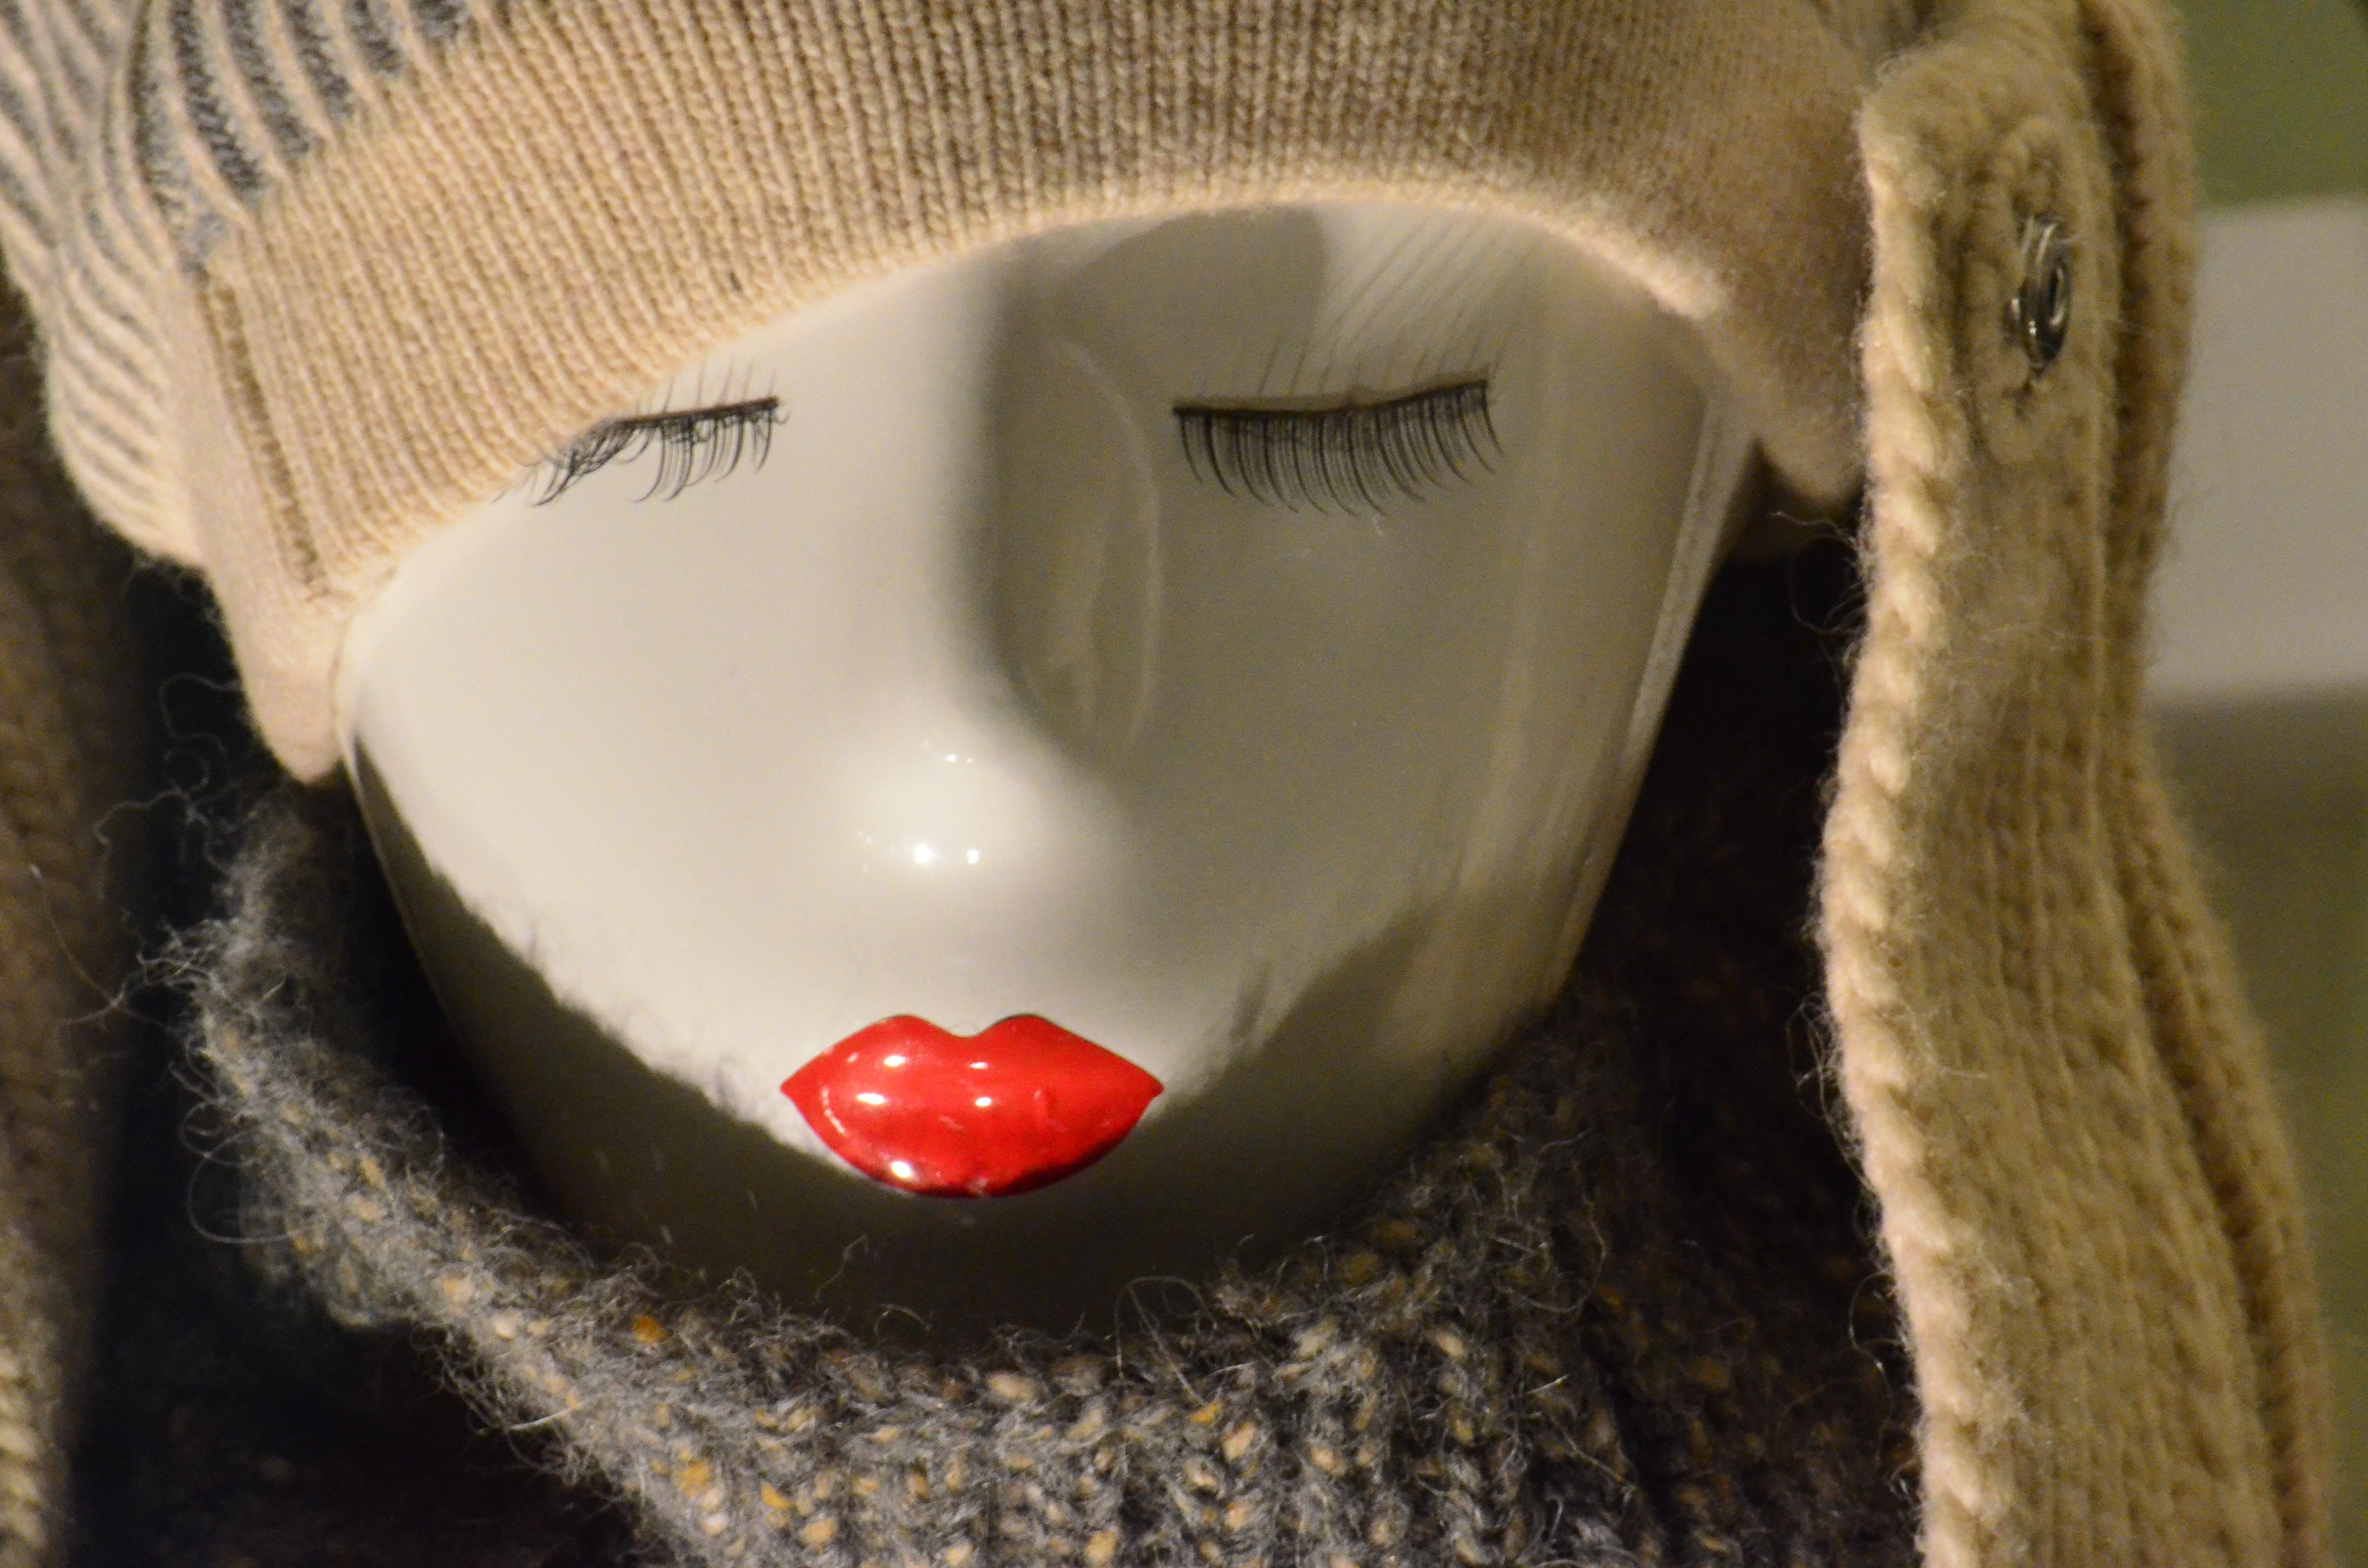
hand, woman, white, flower, window, decoration, red, color, hat, fashion, clothing, toy, close up, human body, face, doll, art, women, eye, head, footwear, skin, organ, faces, tooth, sweetness, display dummy, stylish, mannequins, macro photography, fashionable